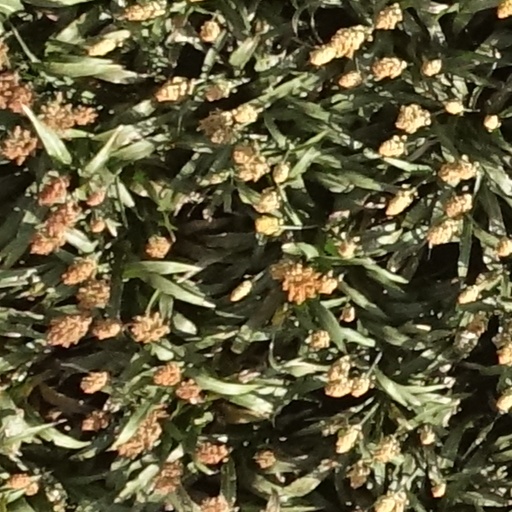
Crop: sorghum